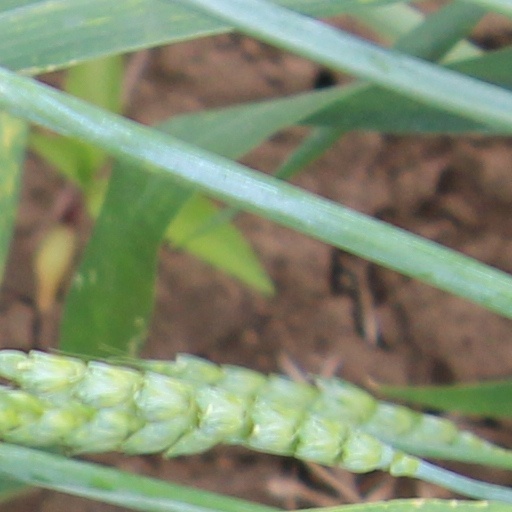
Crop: wheat